Heroic Age (TV series)

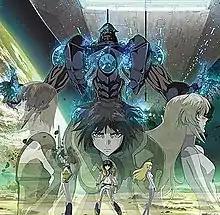
Promotional image for the anime series "Heroic Age"

is a Japanese science fiction mecha space opera anime originally conceptualized by Tow Ubukata. The series first aired on TV Tokyo on April 1, 2007, and ended on September 30, 2007, with 26 episodes.